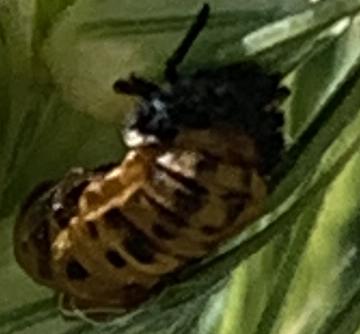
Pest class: predators